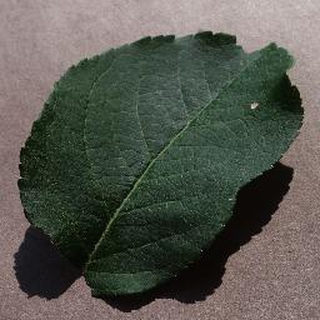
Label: healthy_apple